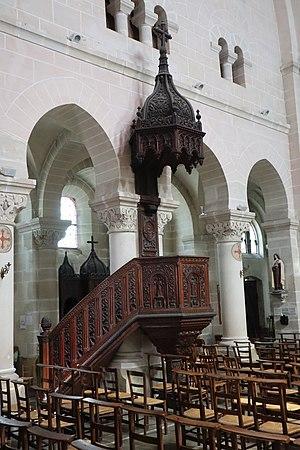
Intérieur de l'église Saint-Maximilien-Kolbe de Corps-Nuds (35). Chaire.